Hugo of Moncada i Gralla

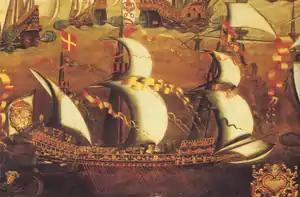
A Galleass of Malta in the Spanish Armada

It was built in Naples. It displaced 762 tones and was the largest ship and, according to some, the most splendid of the entire Spanish Armada.